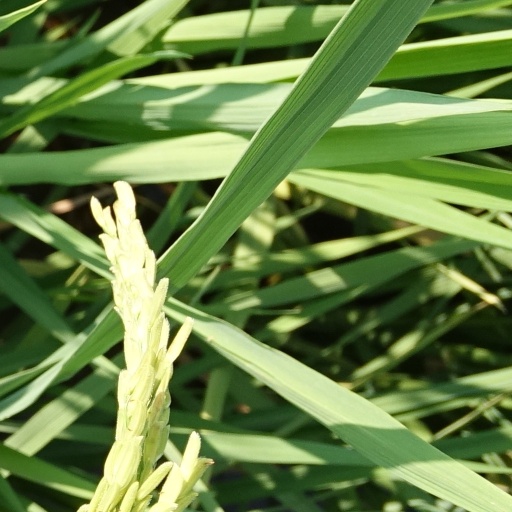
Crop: rice